Old Oswestry

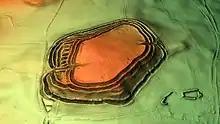
3D view of the digital terrain model

During the First World War, units of the Canadian Expeditionary Force stationed at nearby Park Hall camp used the earthworks for training purposes. Many large pits, trenches and craters from explosives irreparably damaged the interior site during these military activities. The war poet Wilfred Owen, who was born in Oswestry, completed his trench warfare training at the hill fort when he was stationed at Park Hall.